Salem Saberhagen

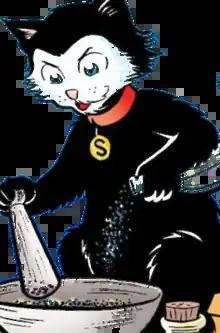
Salem in "Archie" #636 (August 2012). Art by Gisele "Gil" (pencils), Rich "Richele" Koslowski (inks)

Salem Saberhagen is a character from the American Archie Comics comic series "Sabrina the Teenage Witch". Salem is an American Shorthair cat who lives with Sabrina Spellman, Hilda Spellman and Zelda Spellman in the fictional town of Greendale, located near Riverdale. Formerly a human warlock, Salem was sentenced by the Witch's Council to spend 100 years as a cat, as punishment for trying to take over the world. Salem first appeared alongside Sabrina in "Archie's Mad House" #22 in 1962, and was created by George Gladir and Dan DeCarlo.